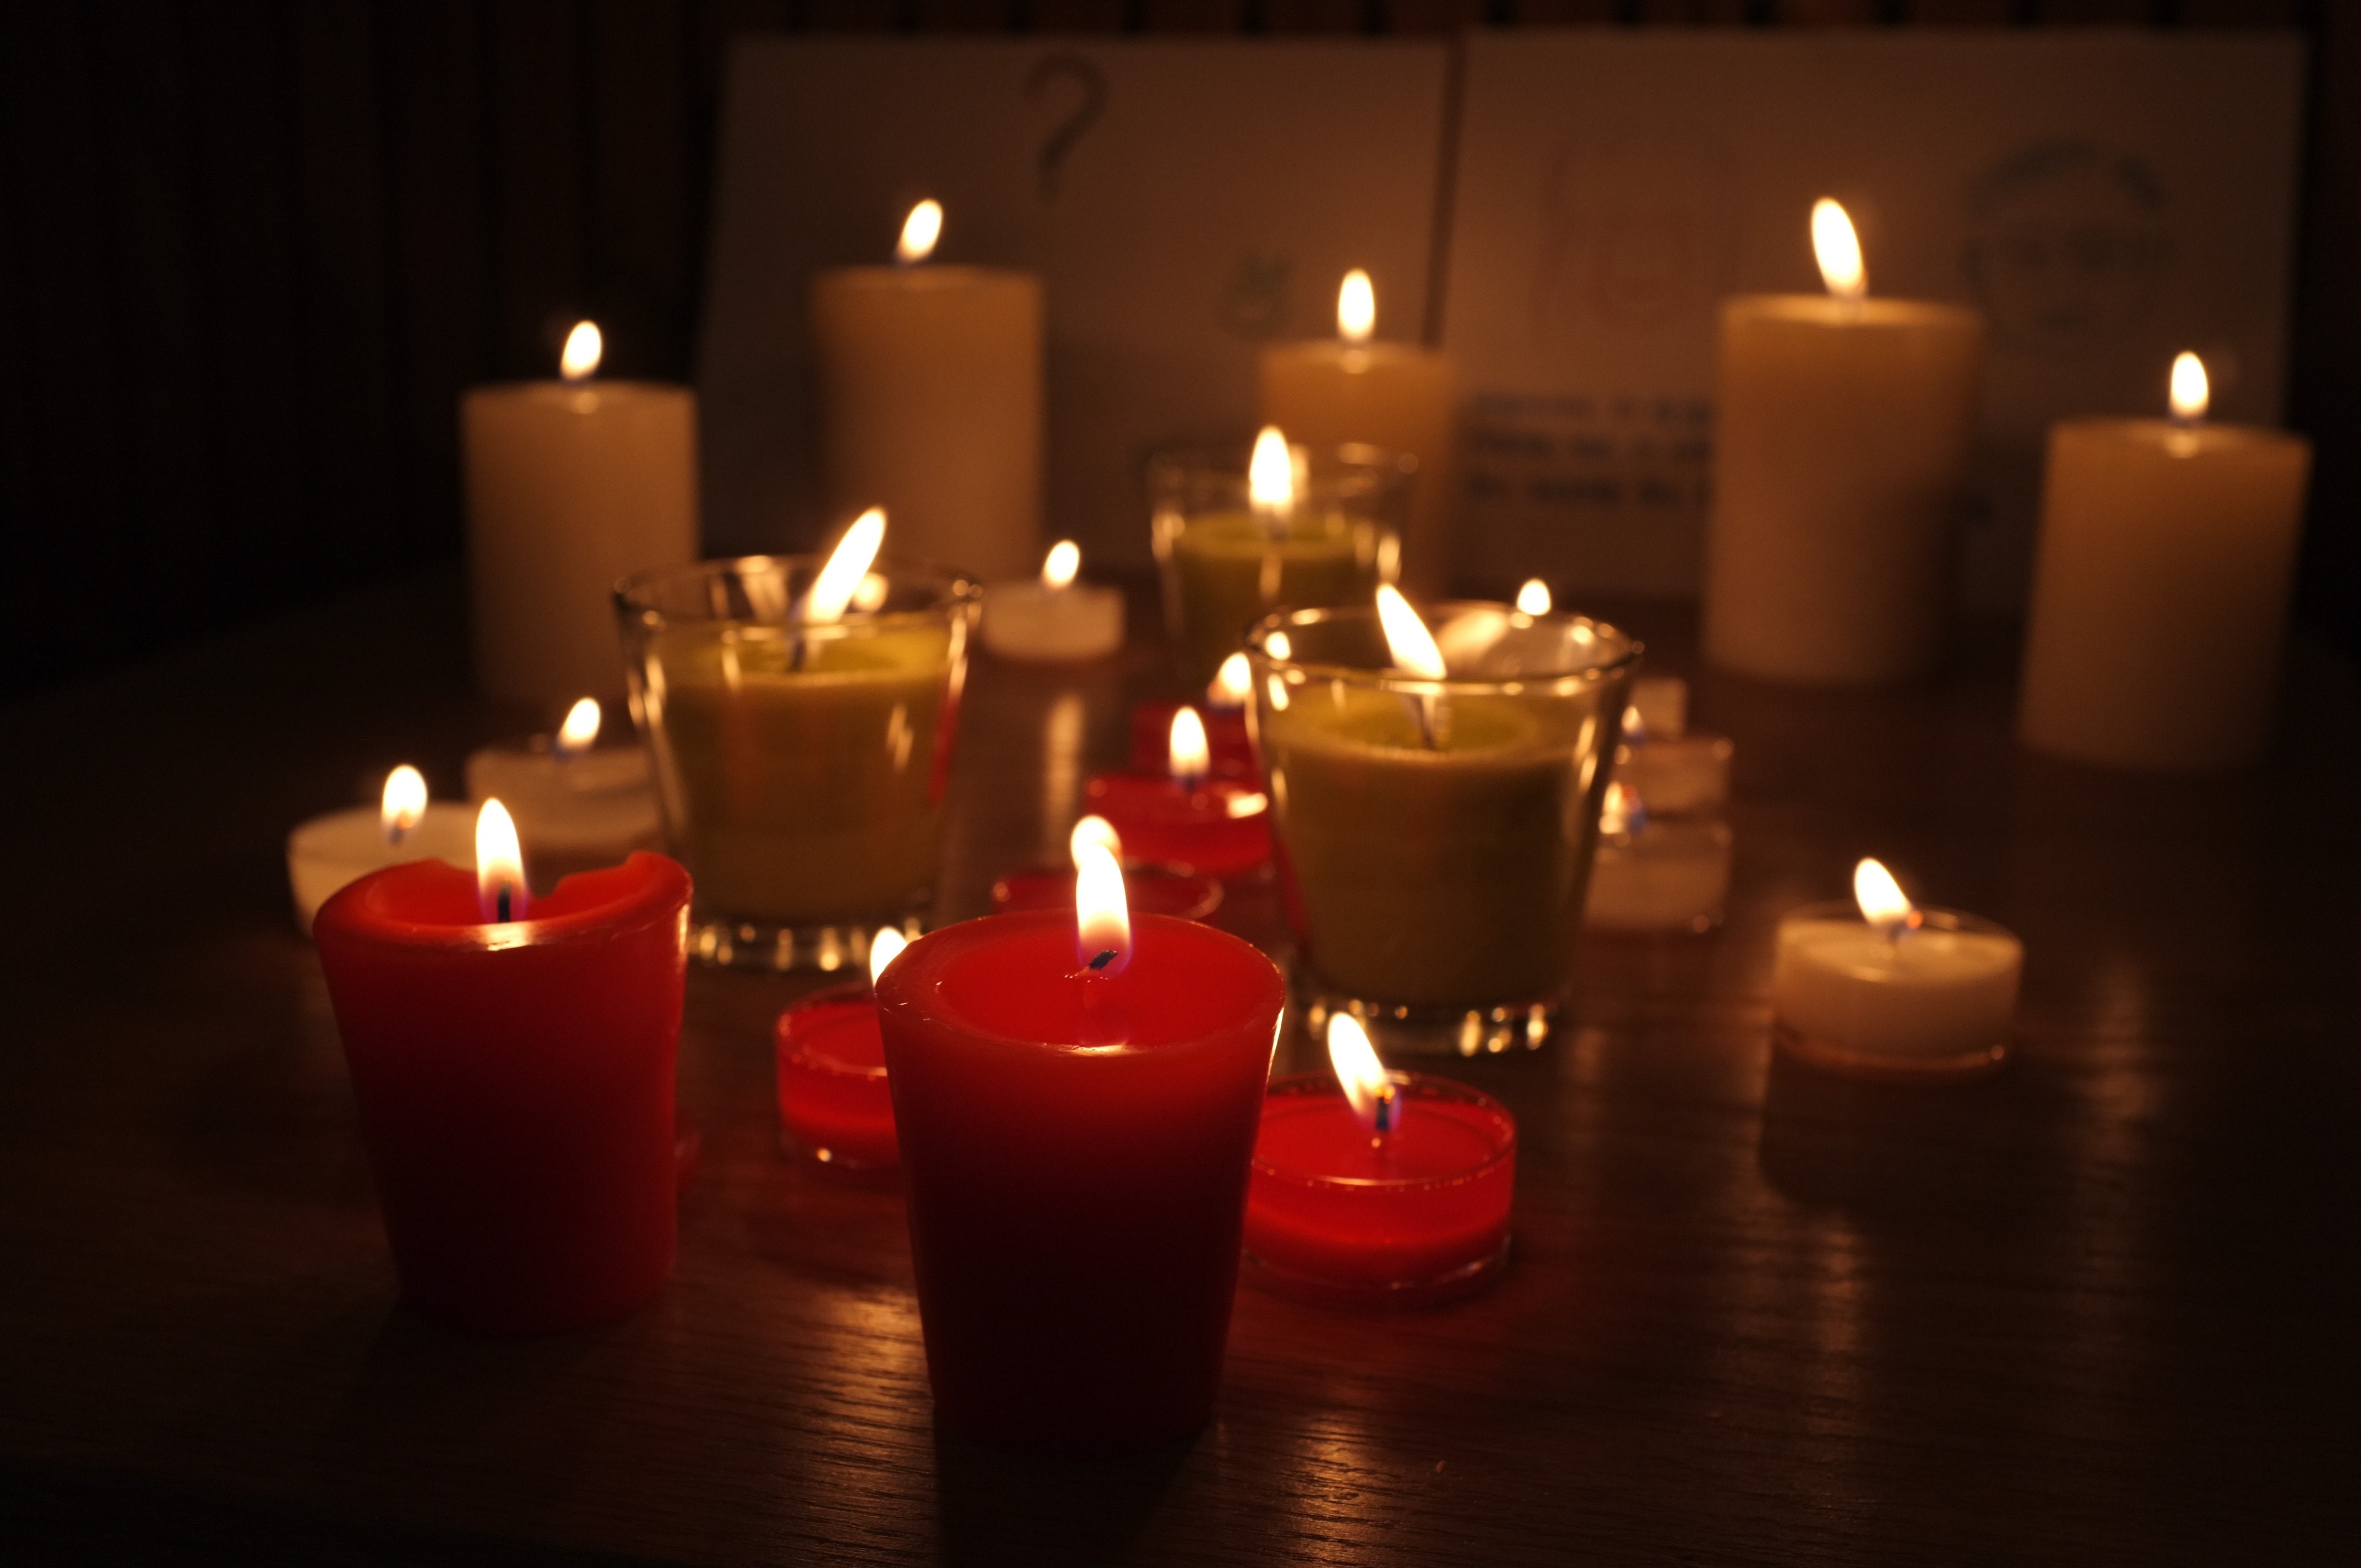
light, glowing, night, warm, restaurant, red, peace, calm, flame, fire, romance, glow, darkness, candle, lighting, heat, burn, candles, burning, decorative, hot, candlelight, wax, candle light, centrepiece